Philadelphia Phillies all-time roster (N–O)

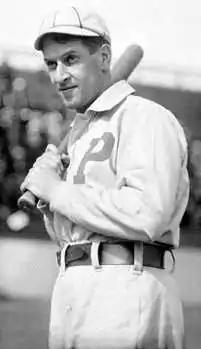
A man in an old-style white baseball uniform with a large block "P" over the left breast and crownless cap holds a baseball bat over his right shoulder.

The Philadelphia Phillies are a Major League Baseball team based in Philadelphia, Pennsylvania. They are a member of the Eastern Division of Major League Baseball's National League. The team has played officially under two names since beginning play in 1883: the current moniker, as well as the "Quakers", which was used in conjunction with "Phillies" during the team's early history. The team was also known unofficially as the "Blue Jays" during the World War II era. Since the franchise's inception, players have made an appearance in a competitive game for the team, whether as an offensive player (batting and baserunning) or a defensive player (fielding, pitching, or both).